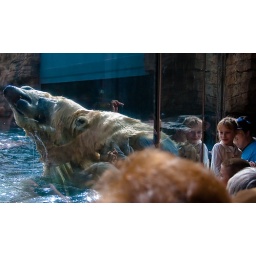
A toothless girl delights in two fighting polar bears